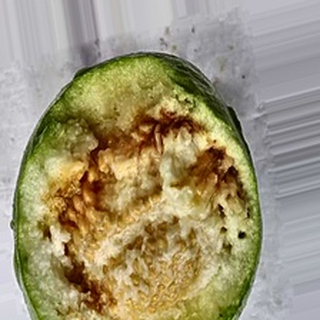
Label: guava_fruit_fly